Tiger Orange

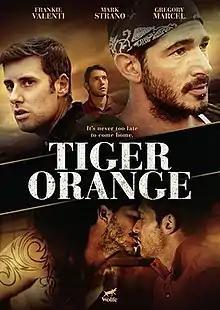
Film poster

Tiger Orange is a 2014 American drama film directed by Wade Gasque and written by Gasque and Mark Strano. The film starts Strano and Frankie Valenti as Chet and Todd, two gay brothers struggling to reconnect after their father's death.